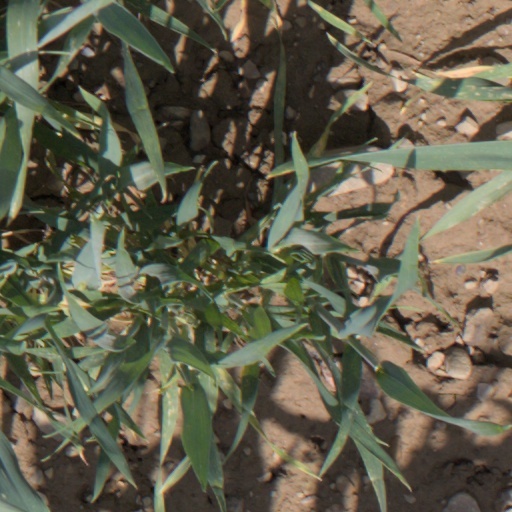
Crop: wheat